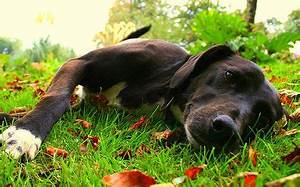
Label: dog